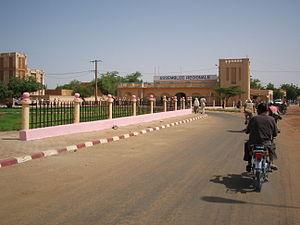
Gao est une ville et une commune du Mali, chef-lieu du cercle et de la région de Gao, située sur le fleuve Niger. Elle a été, de 2012 au 25 janvier 2013, capitale autoproclamée du territoire sécessionniste de l'Azawad.